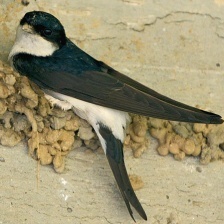
Species: COMMON HOUSE MARTIN
Scientific name: DELICHON URBICUM